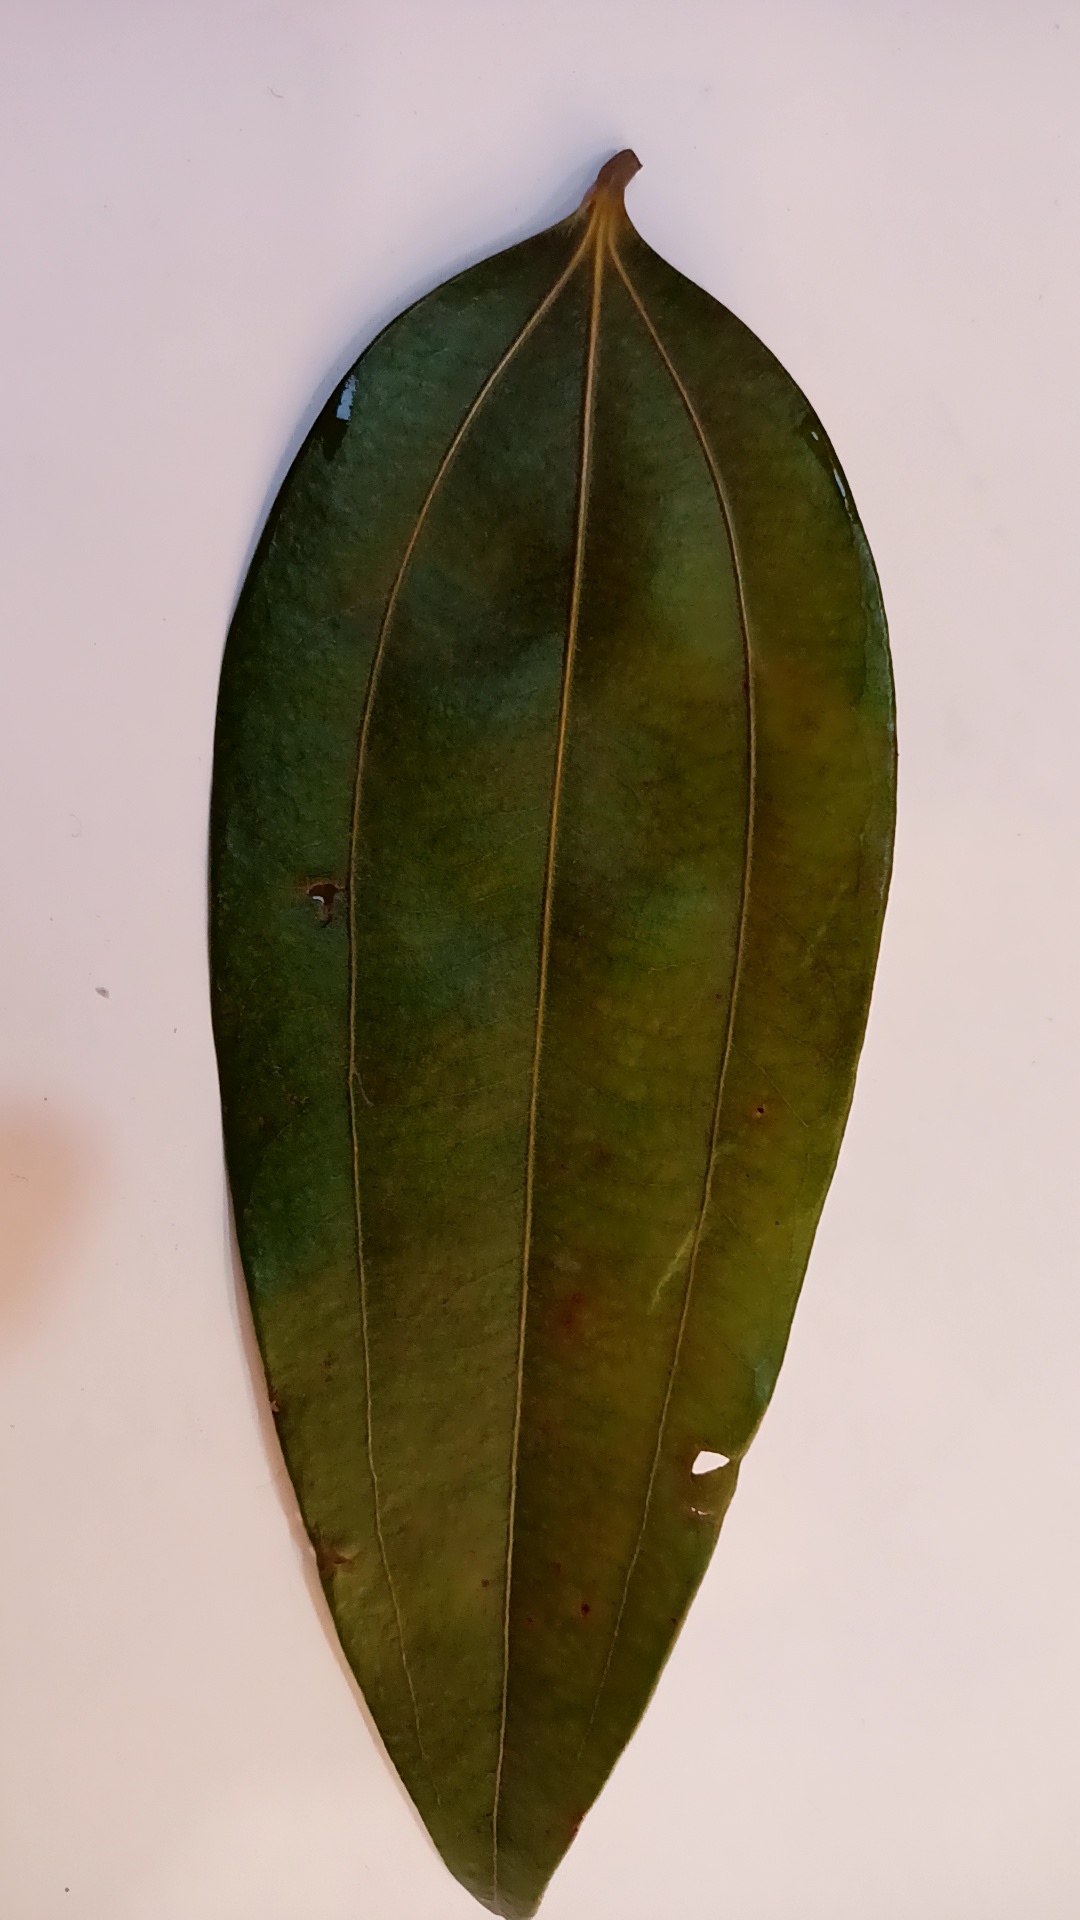
Label: Disease